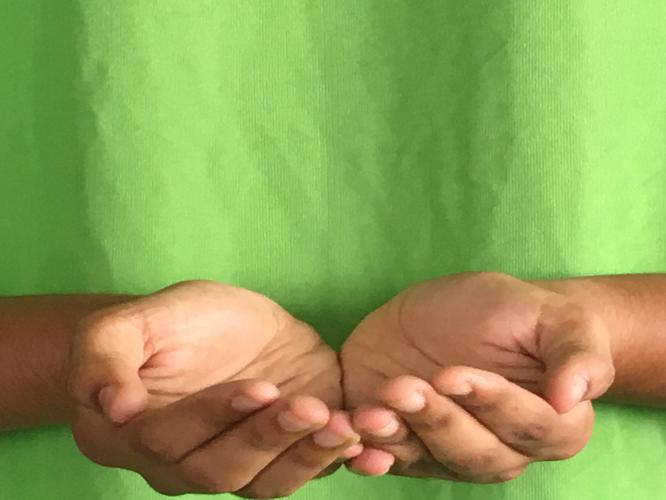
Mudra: Pushpaputa
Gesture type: double_hand